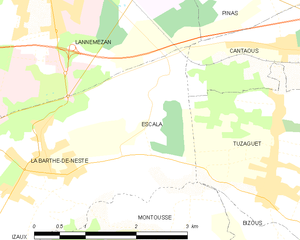
Escala est une commune française située dans le département des Hautes-Pyrénées, en région Occitanie.